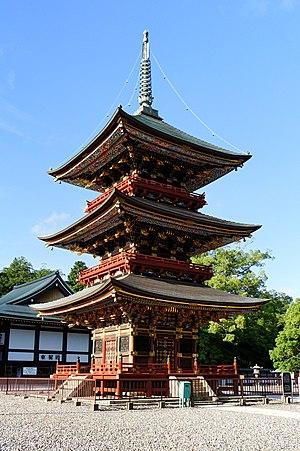
Le Narita-zan, ou Narita-san shinshō-ji, est un temple bouddhiste Shingon situé au centre de Narita, dans la préfecture de Chiba, au Japon. Il est fondé en 940 par Kanchō Daisōjō, un disciple de Kōbō Daishi. C'est un temple de tête de la branche Chisan du nouveau Shingon, qui comprend un grand complexe de terres et de bâtiments et c'est un des temples les plus connus de la région de Kantō. Il est consacré à Fudō myōō, connu sous le nom Ācala en sanskrit, généralement représenté portant une épée et une corde et entouré de flammes. Souvent appelé un dieu du feu, il est associé à des rituels de feu.